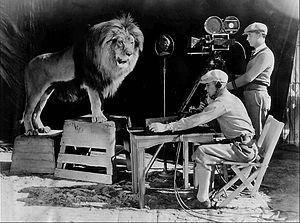
René Guissart est un réalisateur et directeur de la photographie français, né le 24 octobre 1888 dans le 17ᵉ arrondissement de Paris, mort le 19 mai 1960 à Monaco.
Leo le lion est la mascotte du studio hollywoodien Metro-Goldwyn-Mayer et de l'un des studios qui l'a précédé, Goldwyn Pictures. Ce lion apparaît dans le logo figurant dans les productions du studios, logo créé par Lionel S. Reiss, directeur artistique de Paramount Pictures. Depuis 1924, une demi-douzaine de lions différents ont été utilisés pour ce logo MGM iconique, mais seul celui utilisé depuis 1957 jusqu'à aujourd'hui s'appelait réellement Leo.
Par date de première sortie en salles